Trinity Seven

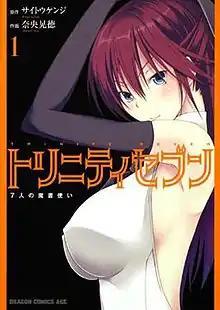
Cover of "Trinity Seven: 7-nin no Masho Tsukai" volume 1 published by Fujimi Shobo, featuring Lilith Asami.

is a fantasy romantic comedy manga series written by Kenji Saitō and illustrated by Akinari Nao. It has been serialized in Fujimi Shobo's "shōnen" manga magazine "Monthly Dragon Age" since 2010 and collected in thirty-two "tankōbon" volumes as of March 2025.